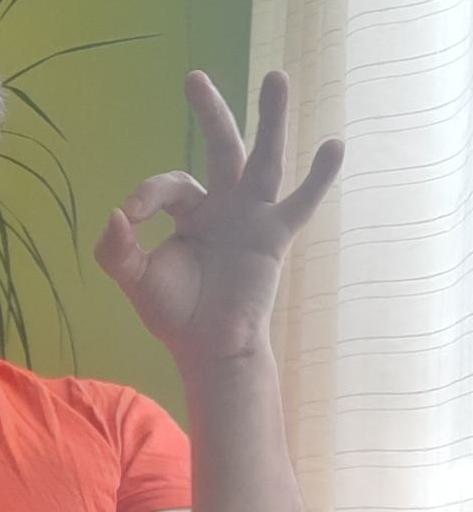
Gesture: ok